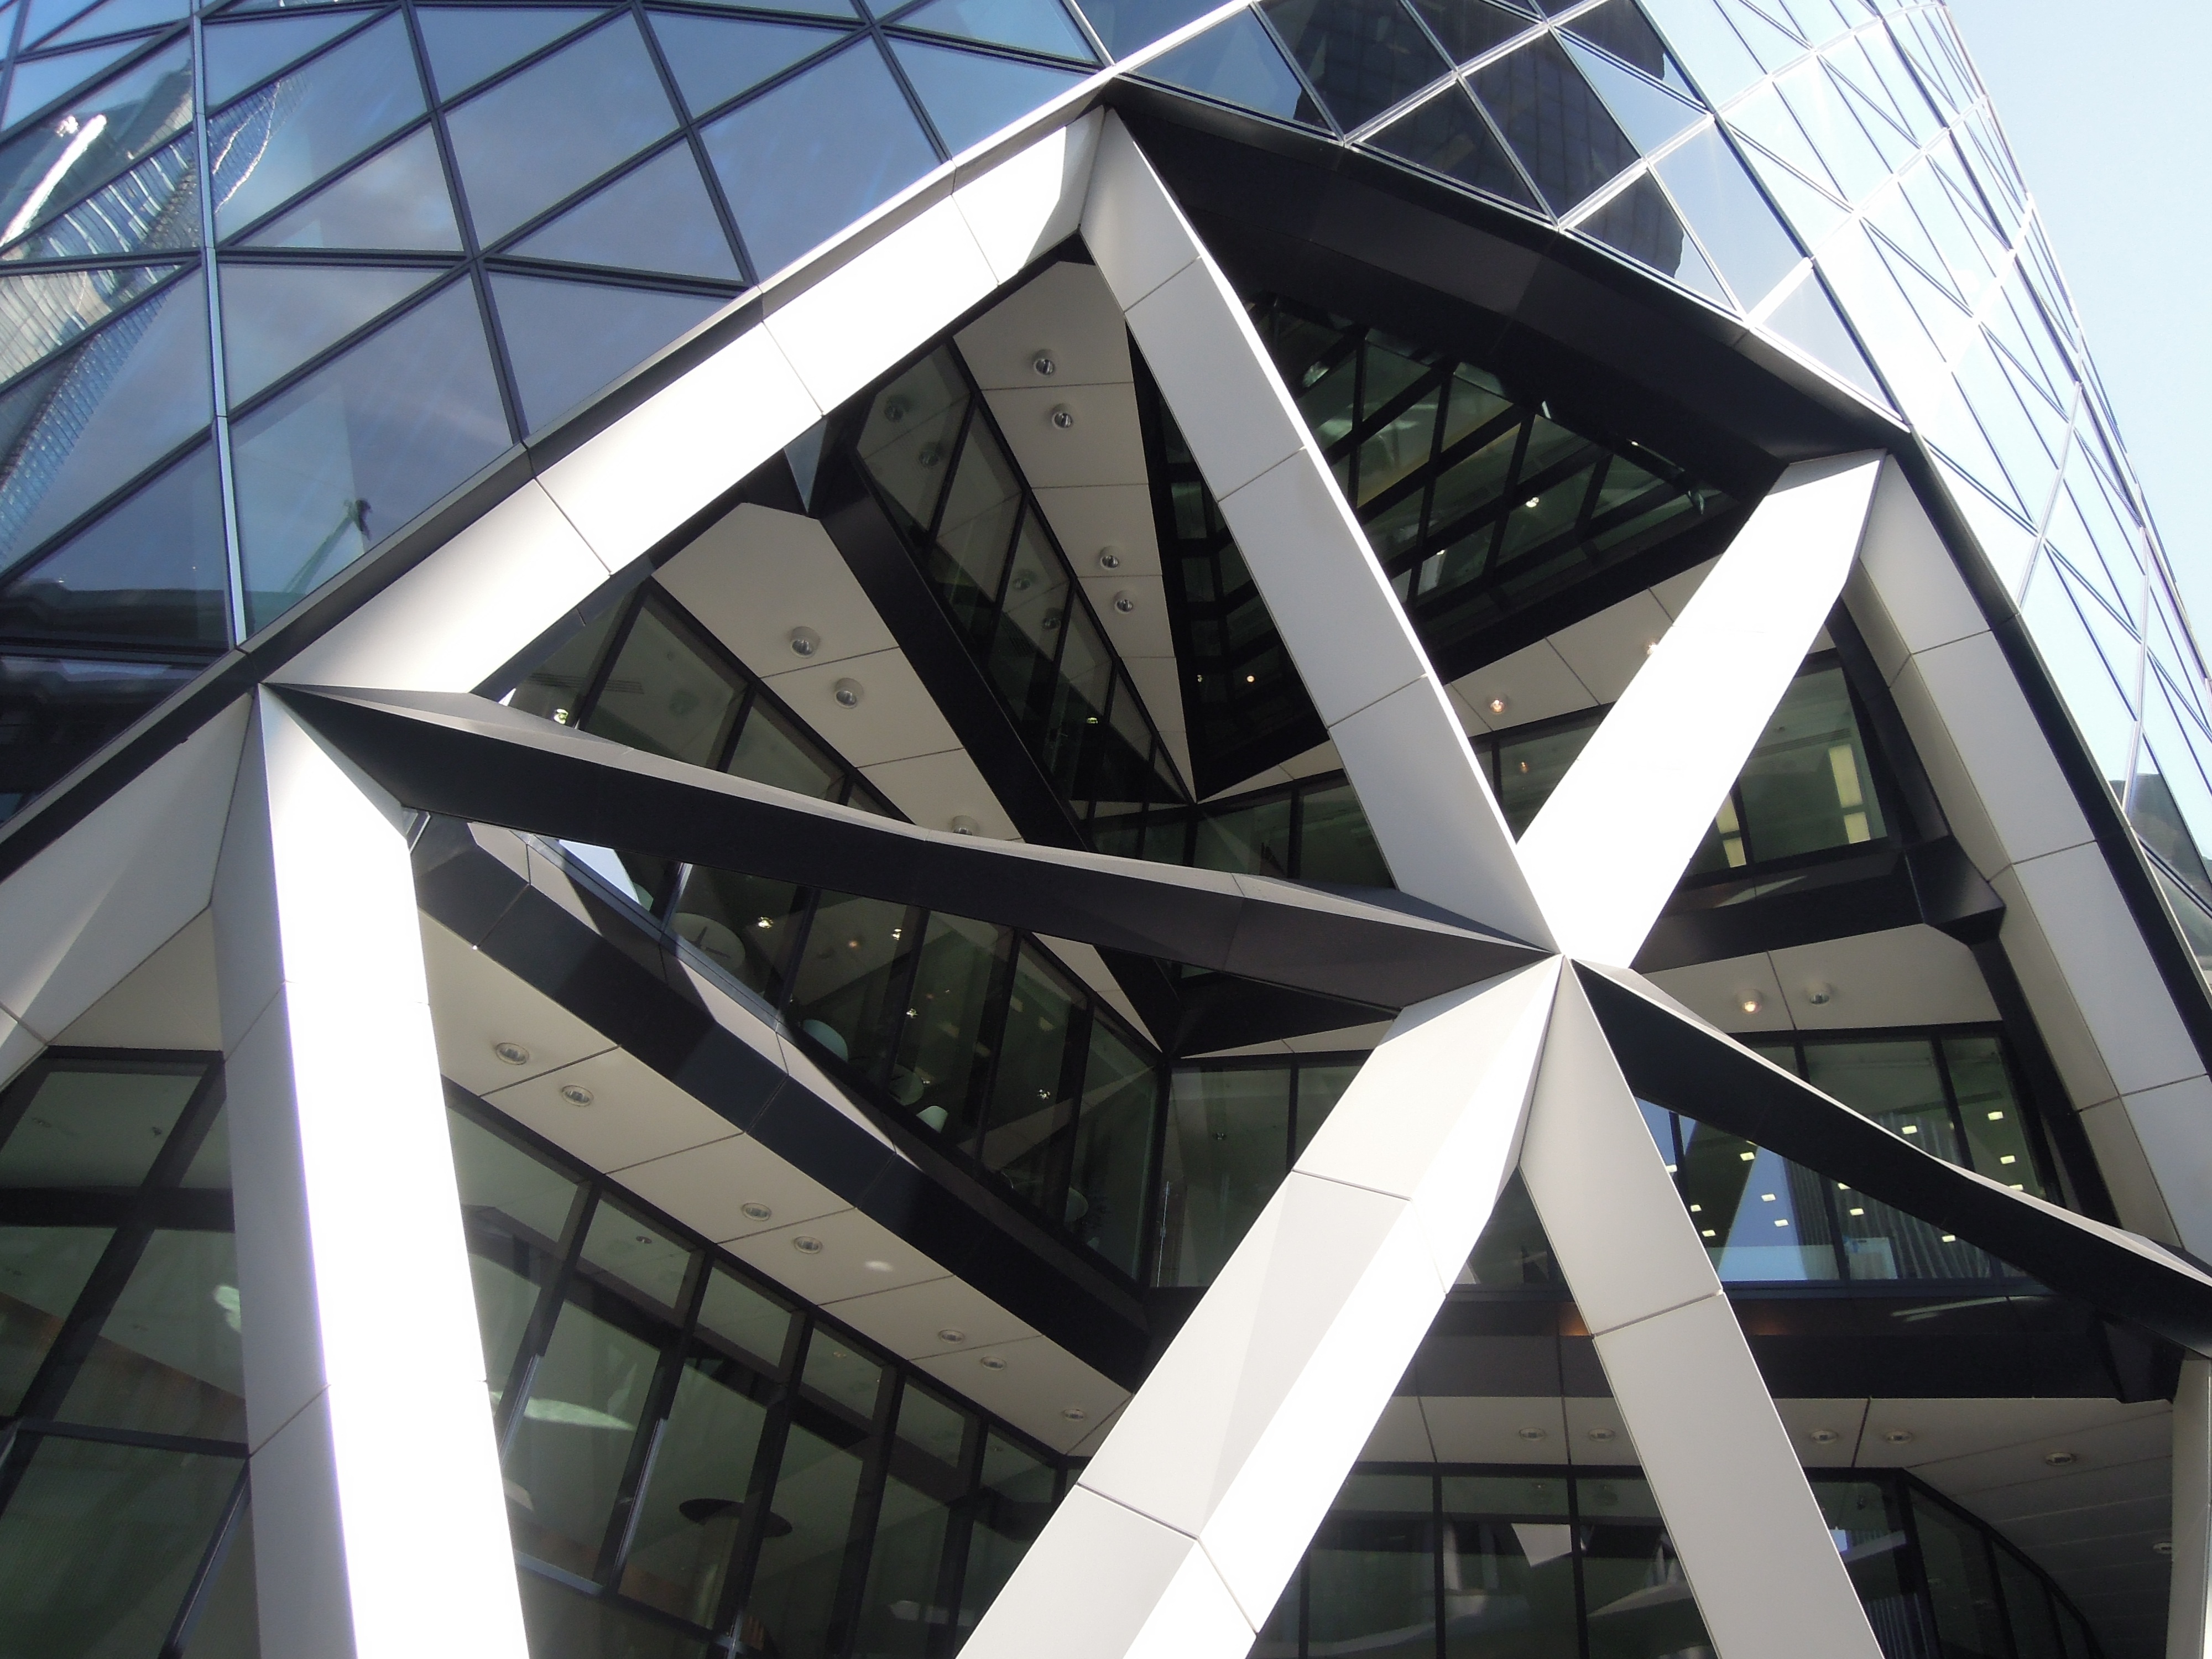
architecture, structure, wheel, canopy, facade, professional, stadium, tent, design, symmetry, dome, headquarters, gherkin, daylighting, city of london, 30 st mary axe